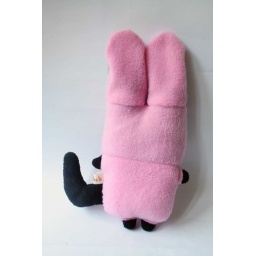
Black cat in pink bunny costume